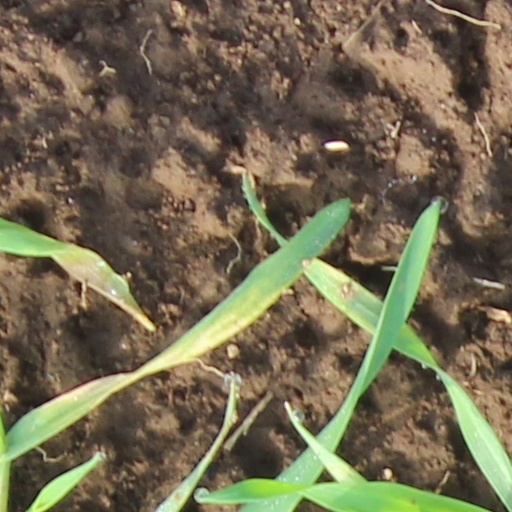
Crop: wheat